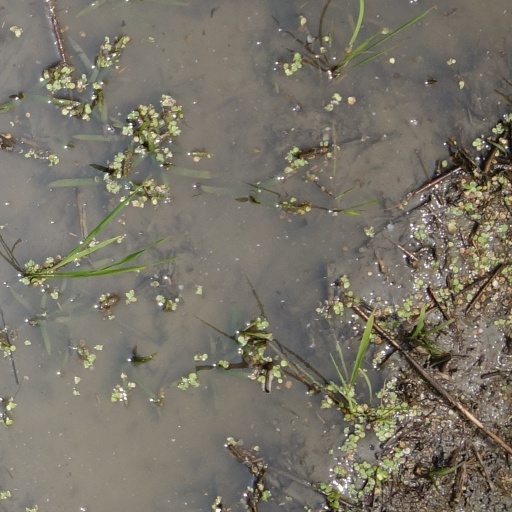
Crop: rice